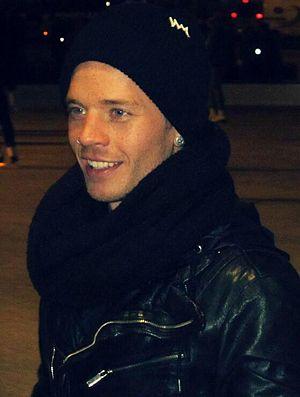
Sauli Koskinen, né le 28 mars 1985 à Hyvinkää en Finlande, est un journaliste et présentateur de télévision finlandais.